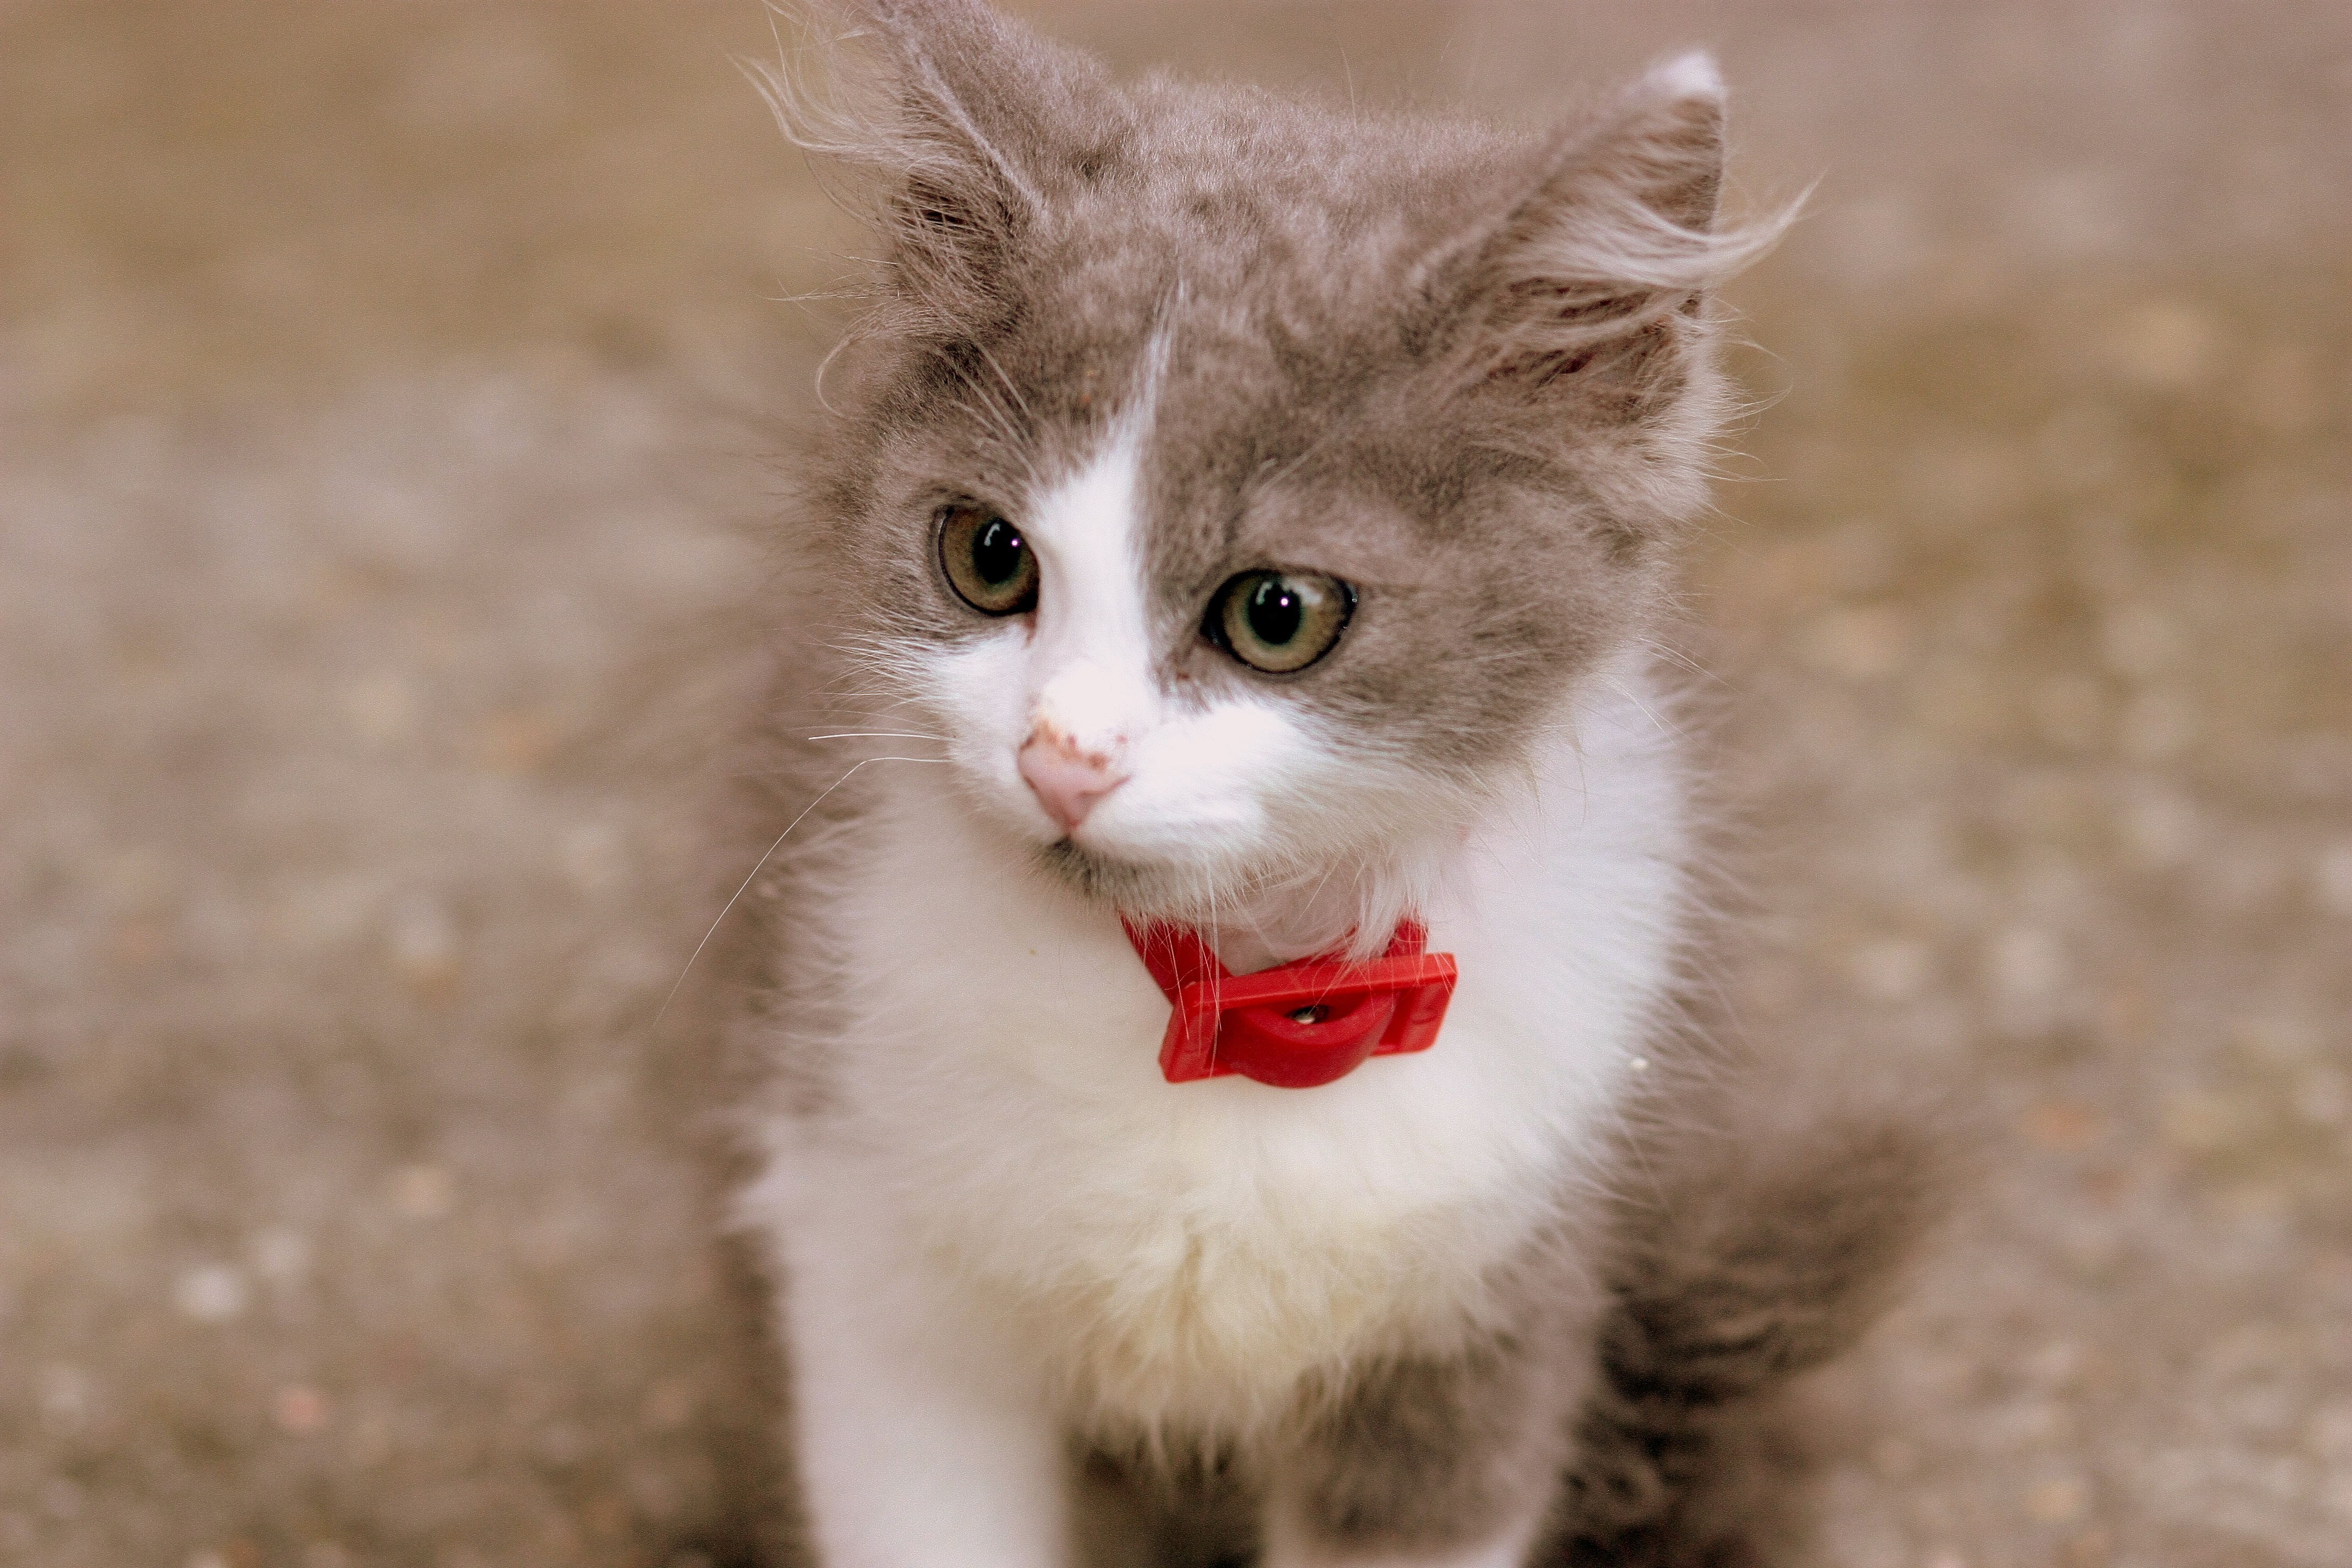
cute, kitten, cat, small, mammal, fauna, nose, whiskers, pete, vertebrate, norwegian forest cat, wild cat, small to medium sized cats, cat like mammal, domestic short haired cat, domestic long haired cat